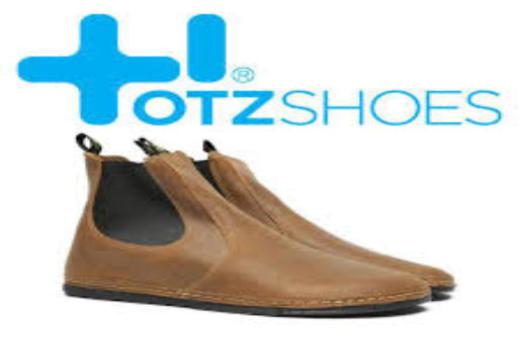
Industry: Clothes